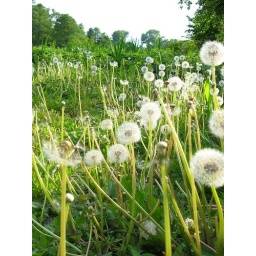
yes this is a meadow behind my garden - the blow ball ocean :) copyright by mixo